Fracture Jaw

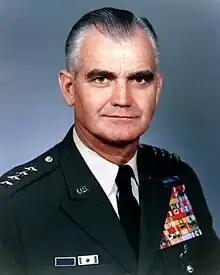
William C. Westmoreland

Fracture Jaw was a top-secret U.S. military contingency plan in which Army Chief of Staff William C. Westmoreland sought to ensure that nuclear weapons would be available for use in the Vietnam War. Planning began in 1968 and included moving nuclear weapons into South Vietnam so that they could be used on short notice against North Vietnamese troops. In spite of moves towards activating the plan, the project was abandoned in February 1968 after public statements by Eugene McCarthy and others claimed that the U.S. was preparing to use nuclear weapons in Vietnam.